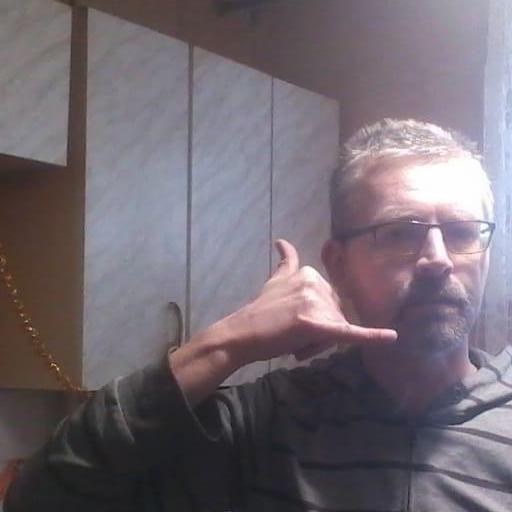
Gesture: call